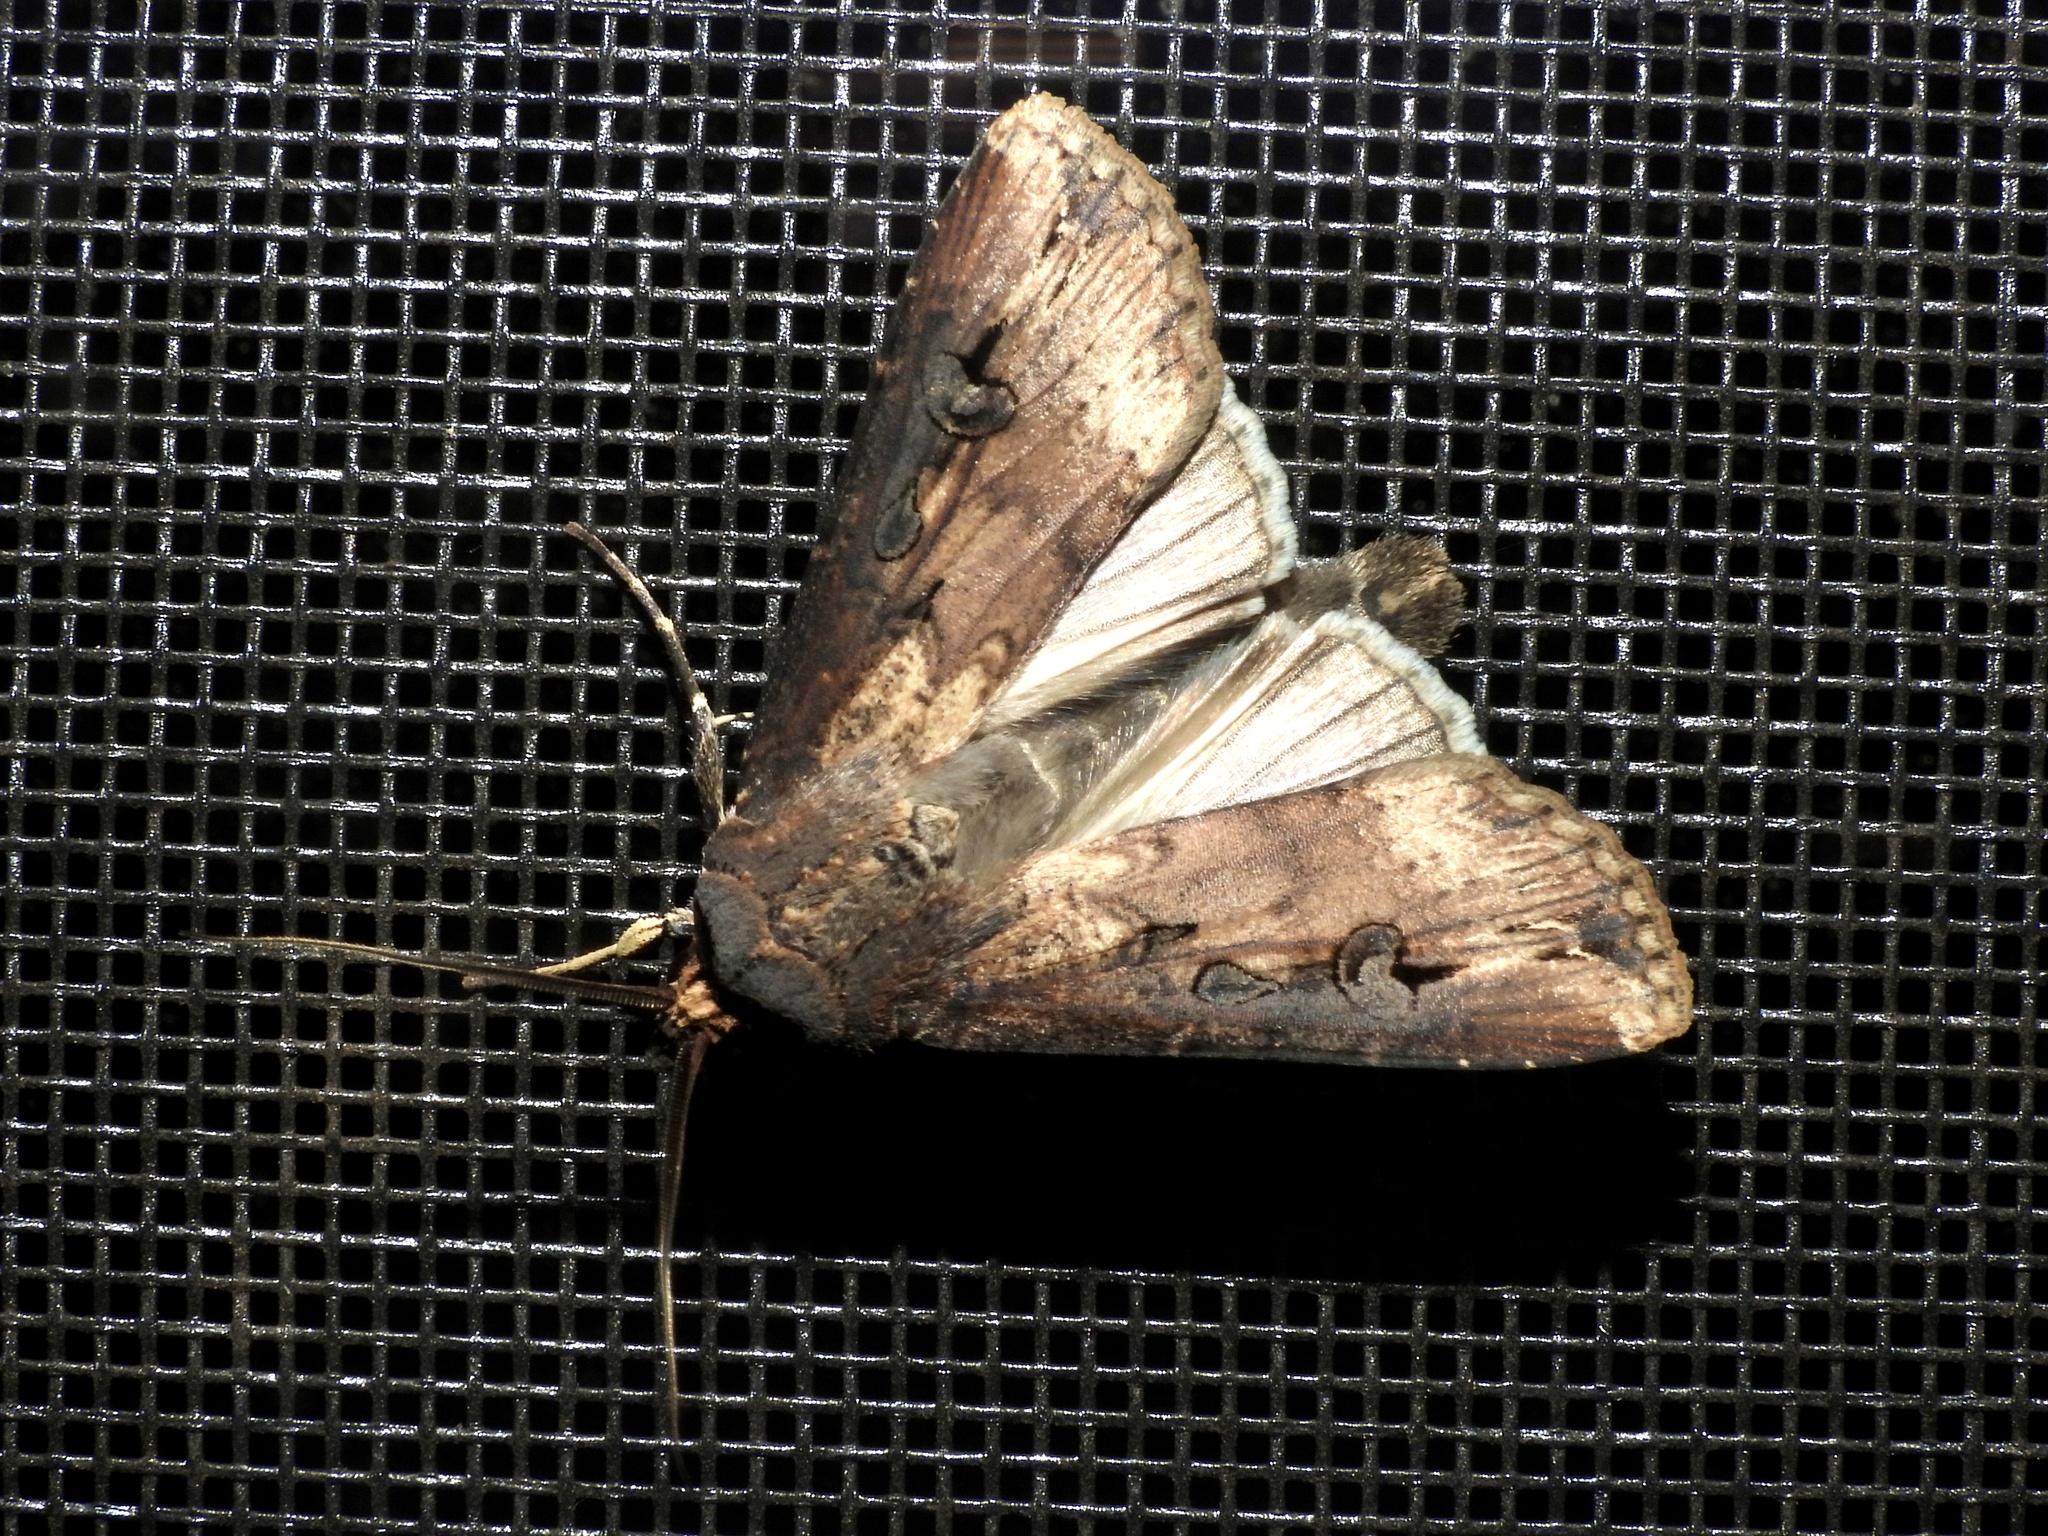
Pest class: cutworms